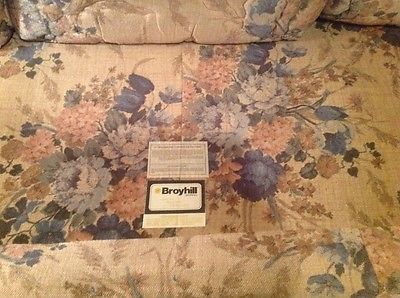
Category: sofa